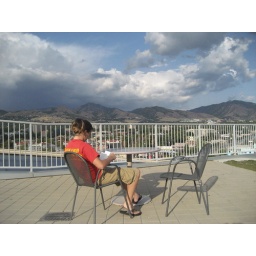
on the roof of the most gorgeous library in Salt Lake City, Ut